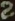
Number: 2